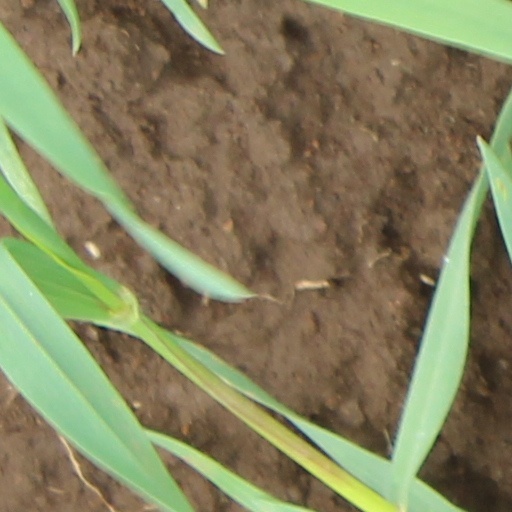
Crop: wheat